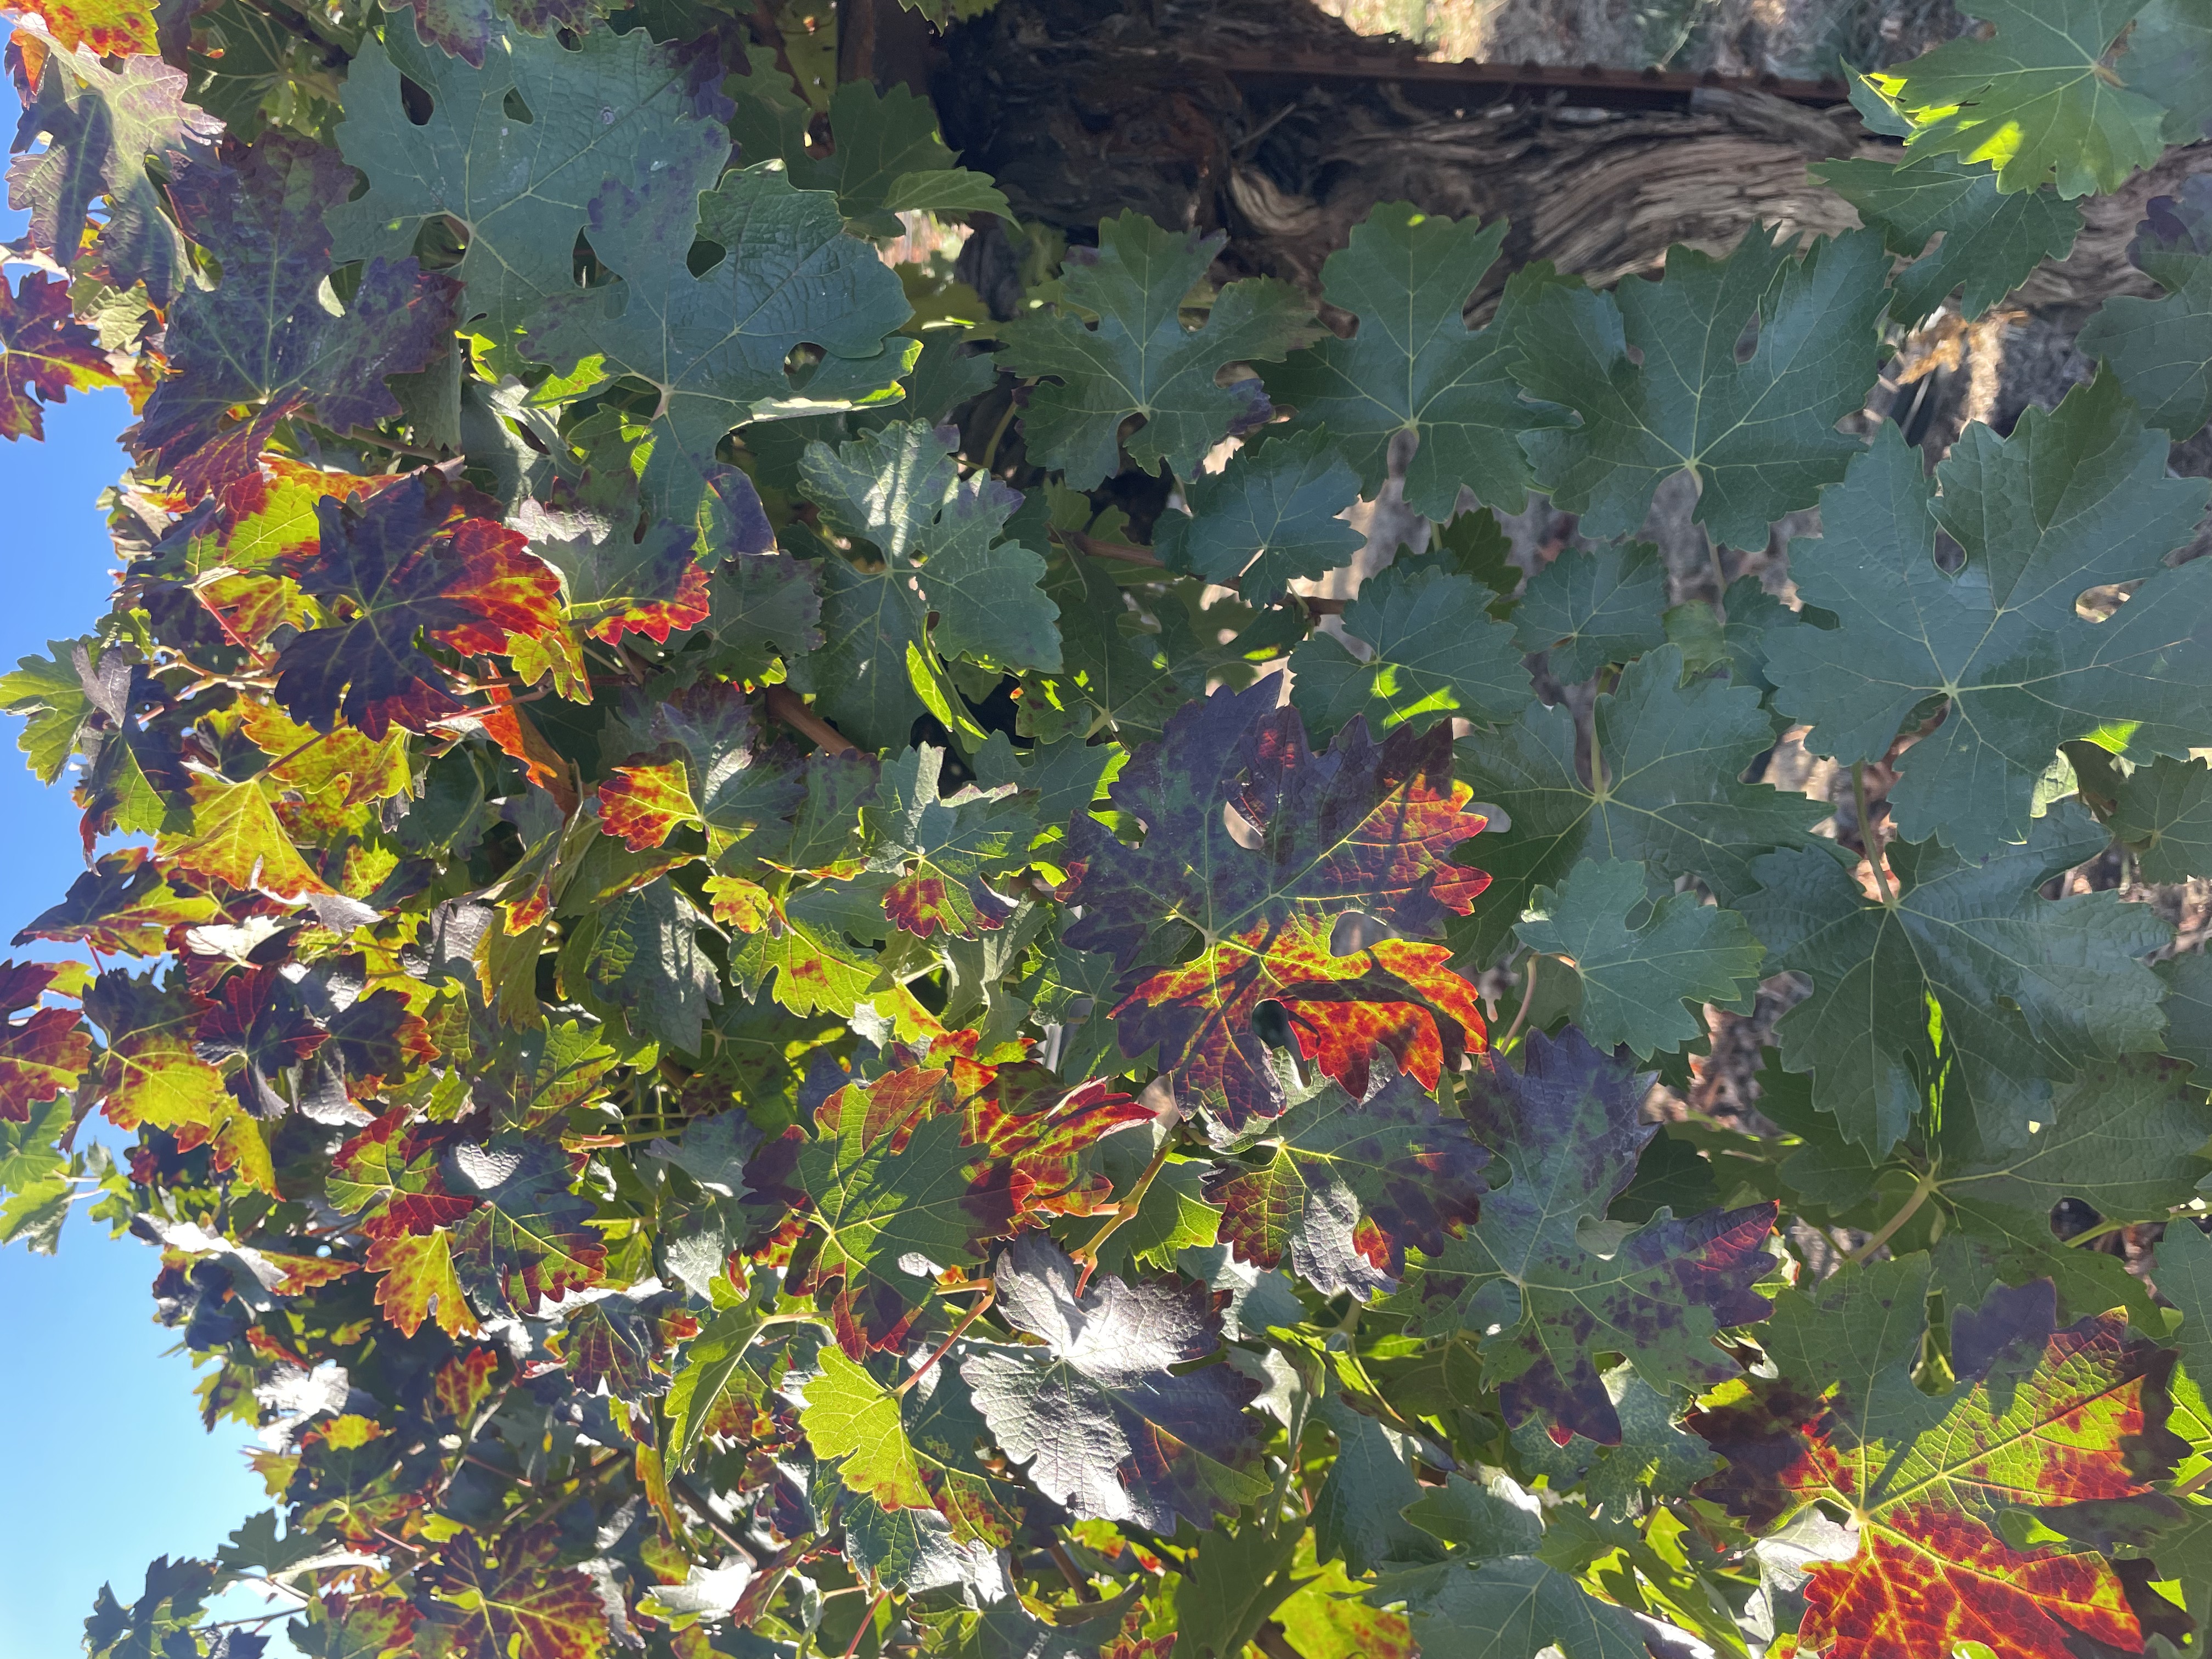
Label: Leafroll 3